Weatheradio Canada

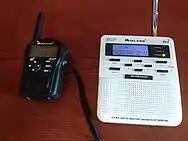
Example of two weather radio receivers

In 1976, Environment Canada's Weatheradio service was launched and expanded to 30 locations in roughly 10 years. In the early-1990s, increased government investment permitted major expansion of the network to the present size of 230 sites.